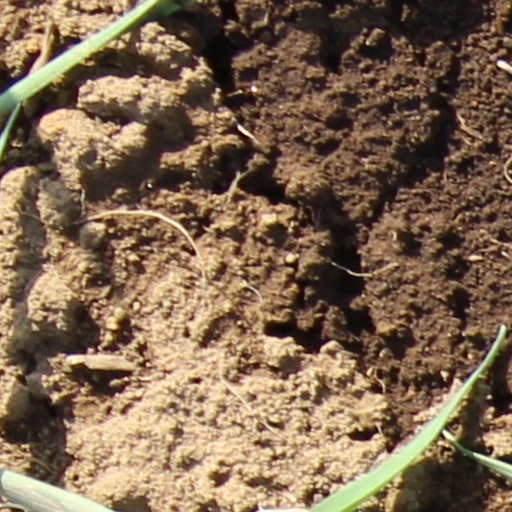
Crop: wheat